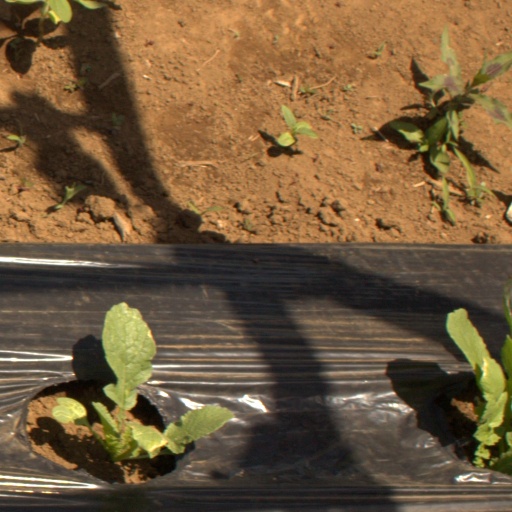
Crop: Jerusalem artichoke